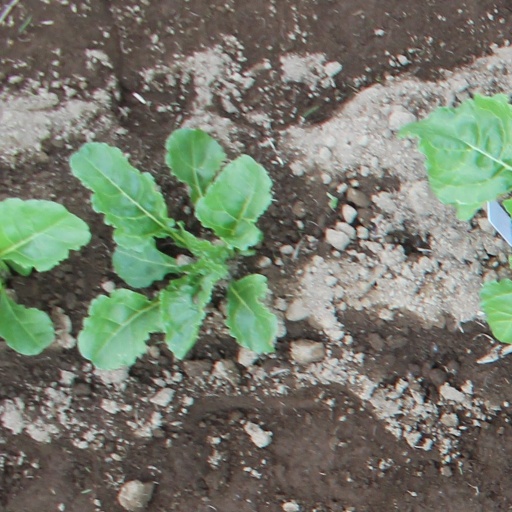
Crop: sugar beet